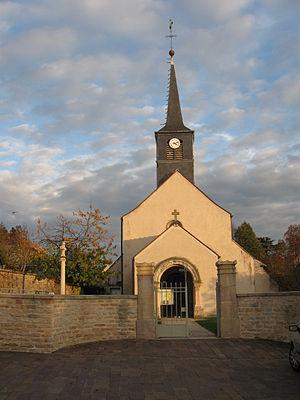
Eglise Saint Apollinaire
Saint-Apollinaire est une commune française appartenant à Dijon Métropole située dans le département de la Côte-d'Or en région Bourgogne-Franche-Comté.
L’église Saint Apollinaire est située dans l'agglomération de la ville de Dijon dans la ville de Saint-Apollinaire.